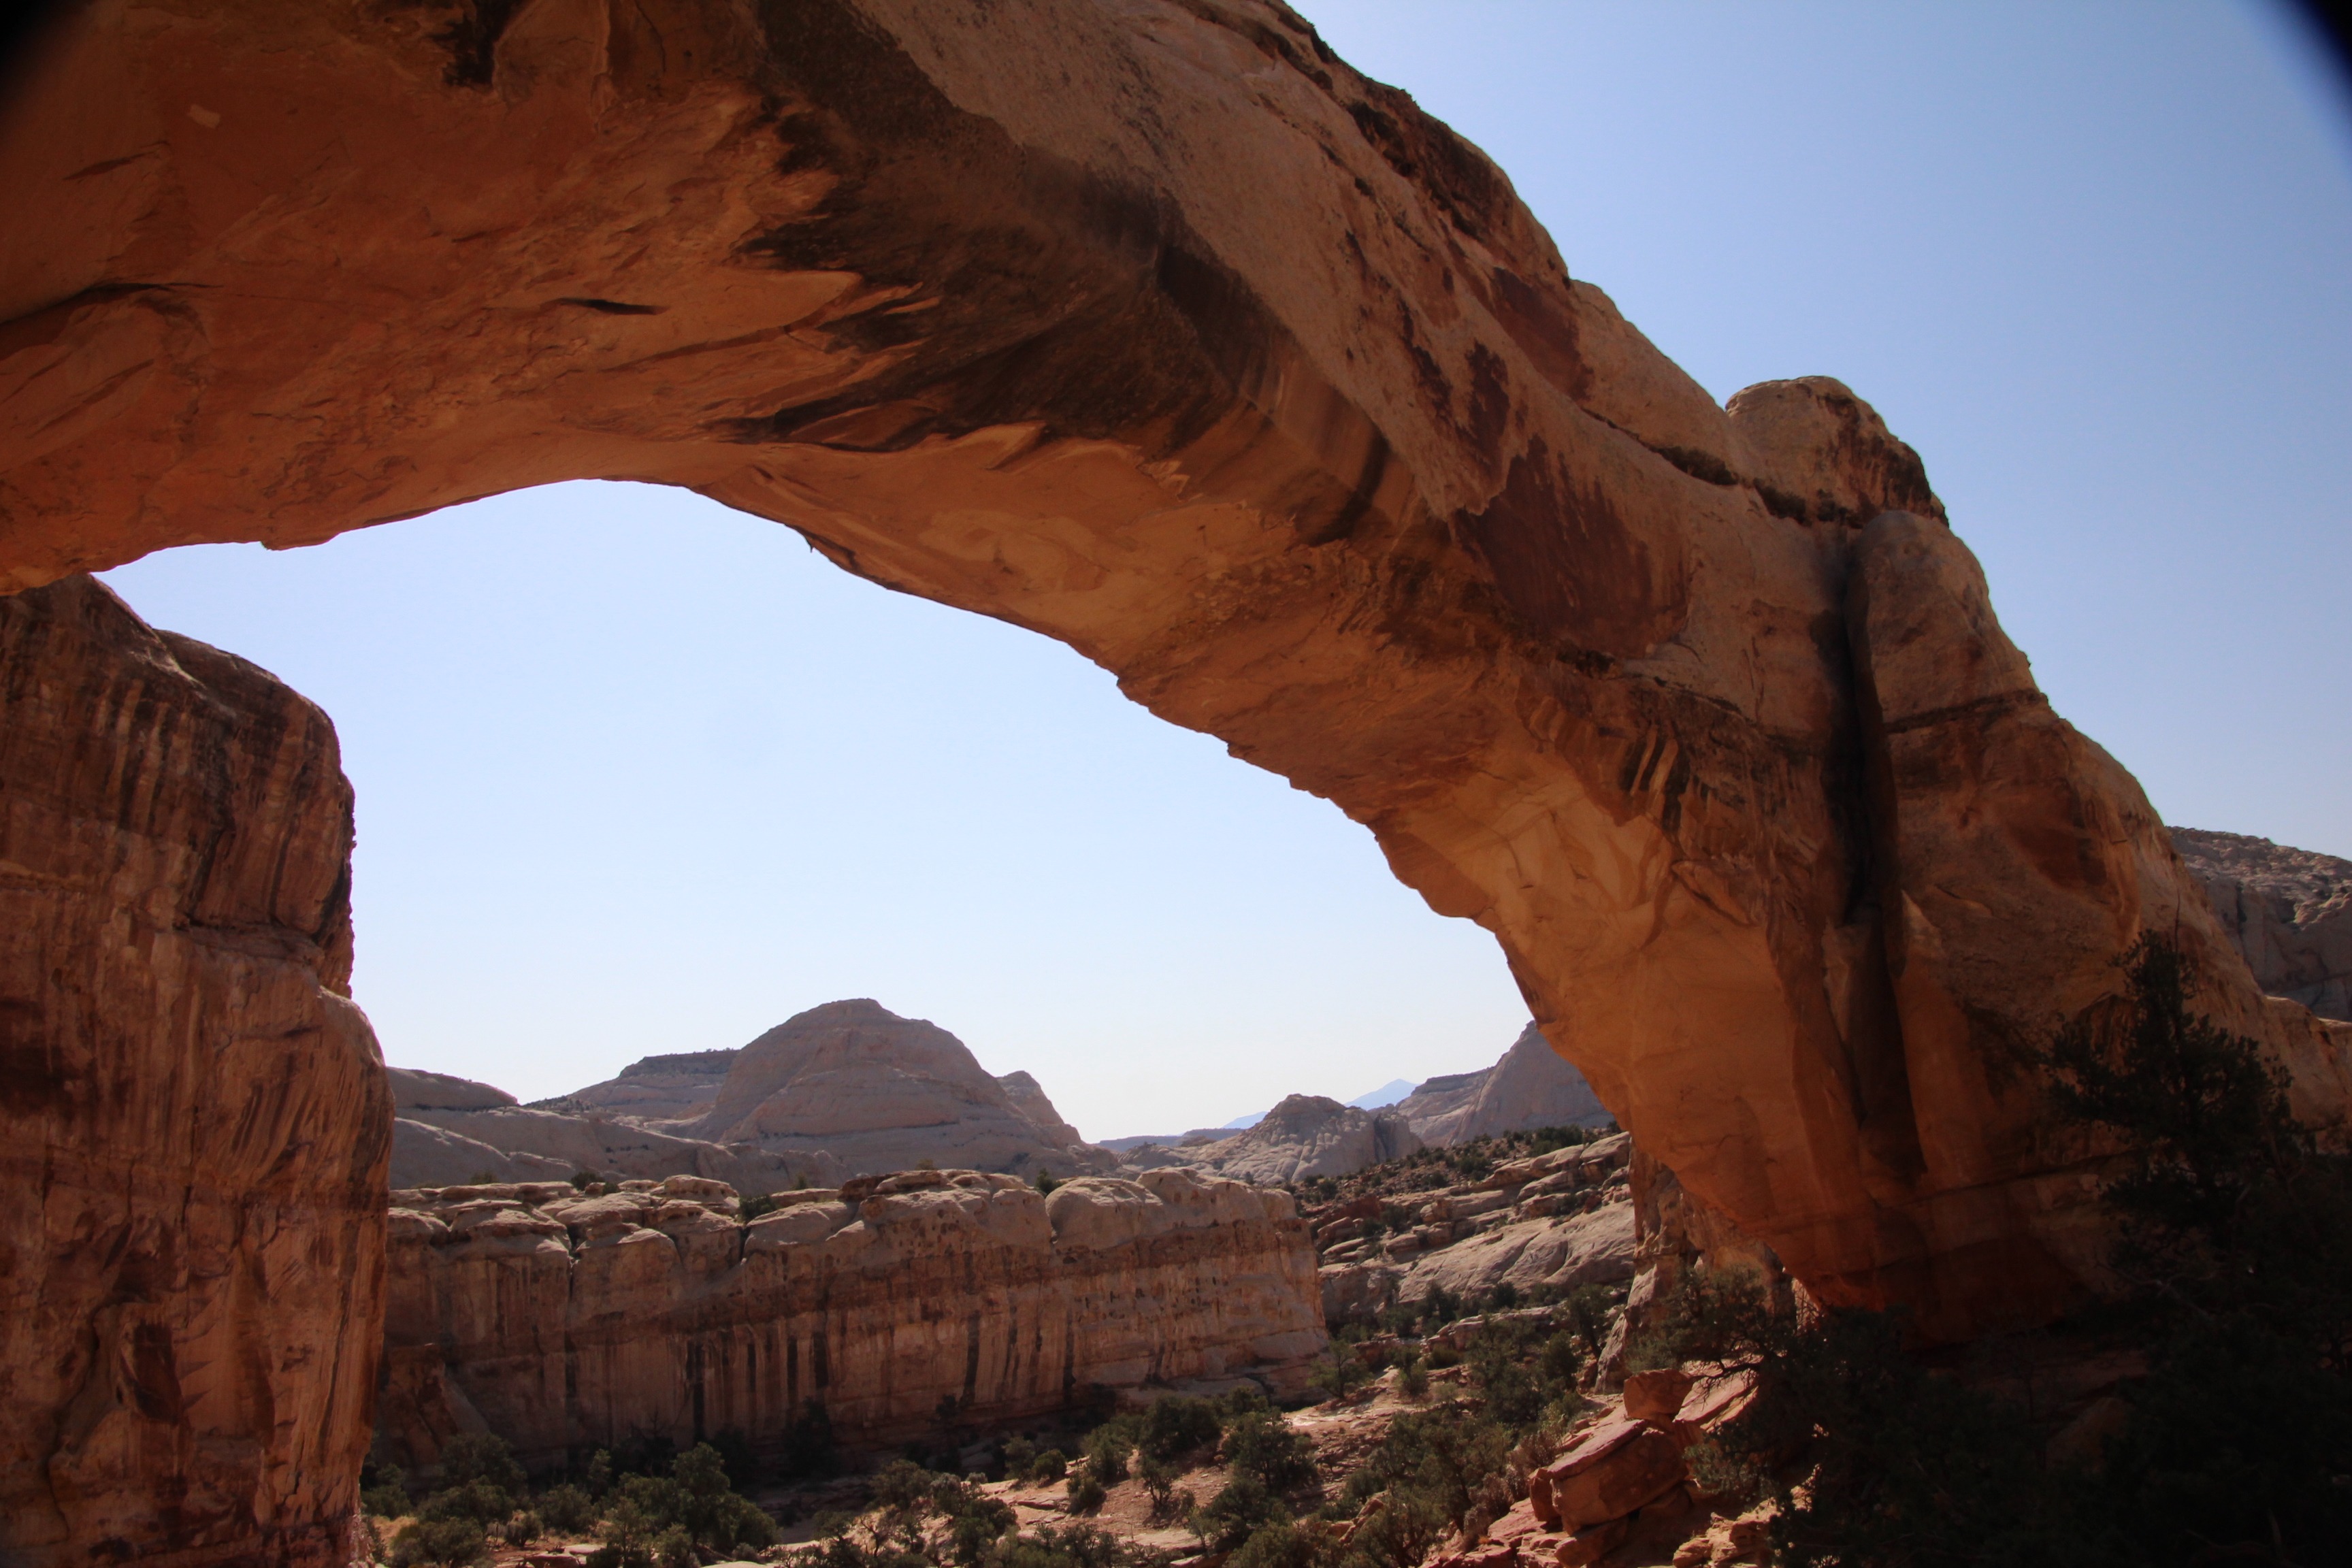
landscape, nature, rock, architecture, valley, formation, cliff, arch, scenic, scenery, usa, canyon, terrain, geology, arches, utah, badlands, tourist attraction, wadi, landform, natural arch, geographical feature